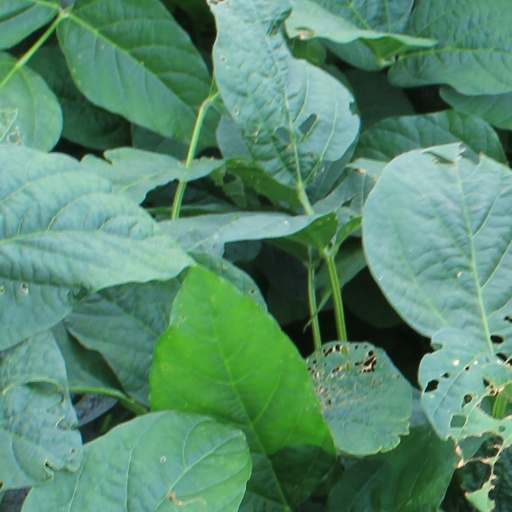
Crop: soybean